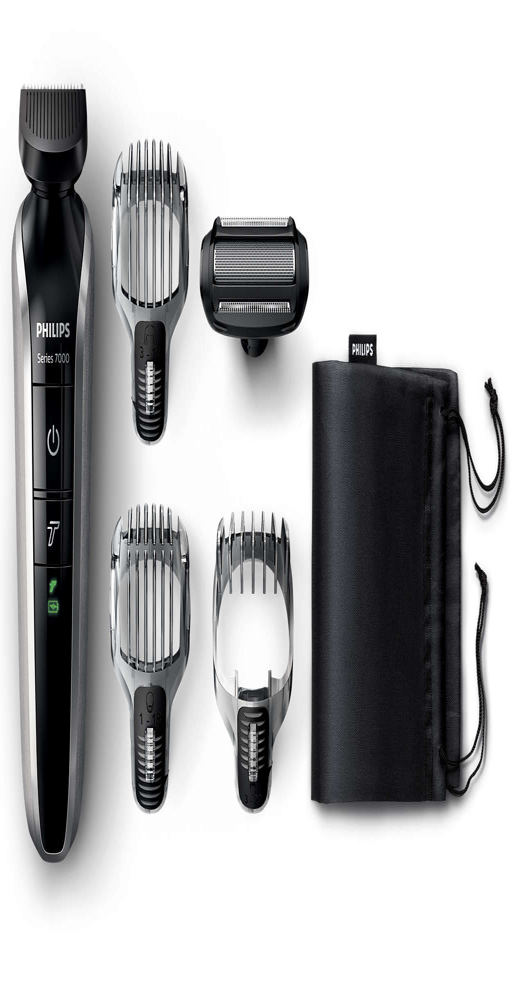
all - in - one beard , hair & body trimmer